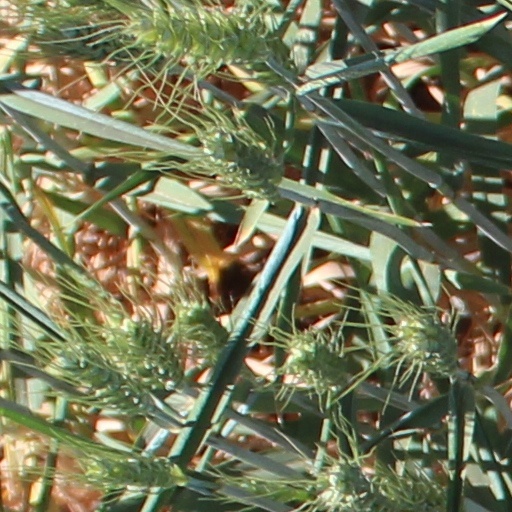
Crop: wheat